English rose (epithet)

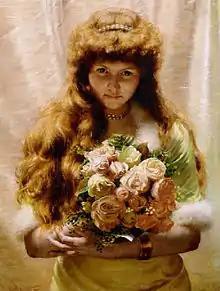
"An English Rose" (Saint George Hare)

English rose is a description, associated with English culture, that may be applied to a naturally beautiful woman or girl who is from or is associated with England.